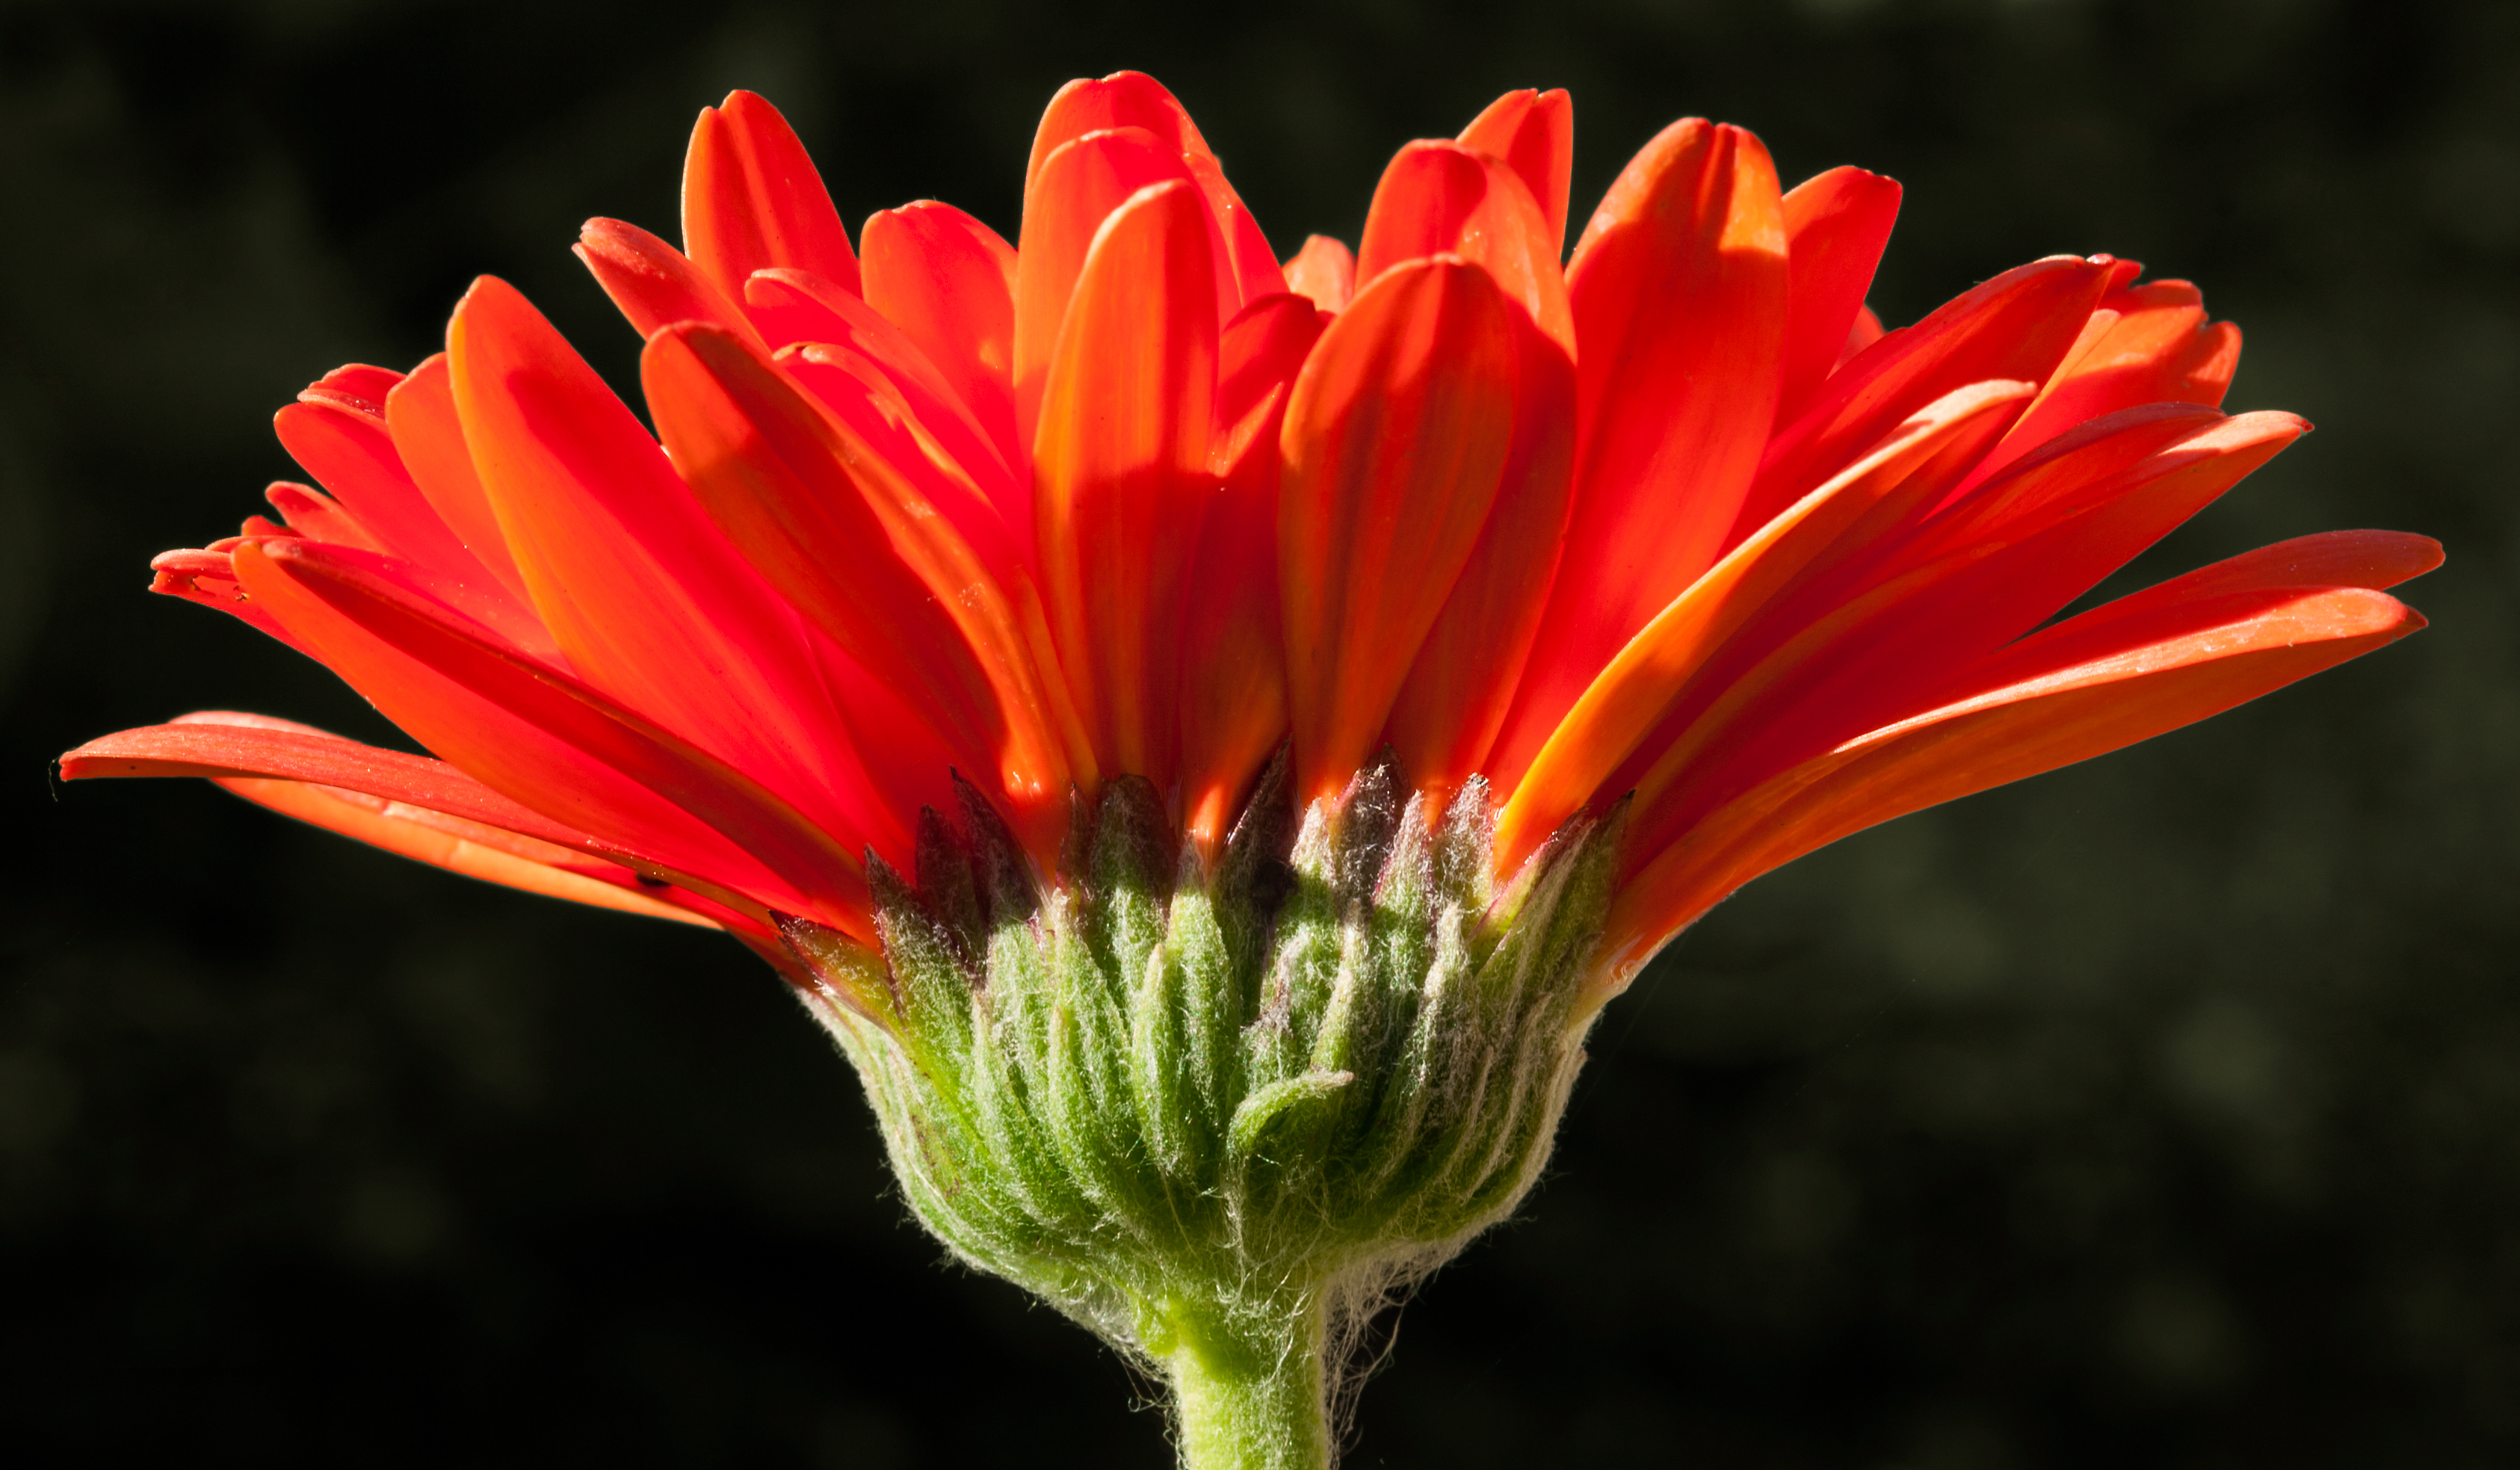
nature, plant, photography, leaf, flower, petal, profile, daisy, orange, red, herb, macro, botany, garden, flora, wildflower, close up, petals, gerbera, macro photography, macroflowers, flowering plant, daisy family, annual plant, plant stem, land plant